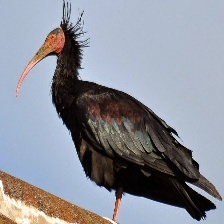
Species: BALD IBIS
Scientific name: GERONTICUS EREMITA